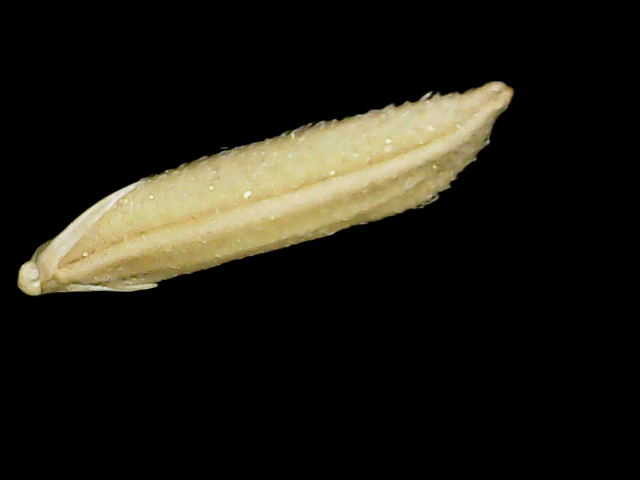
Rice variety: Binadhan19